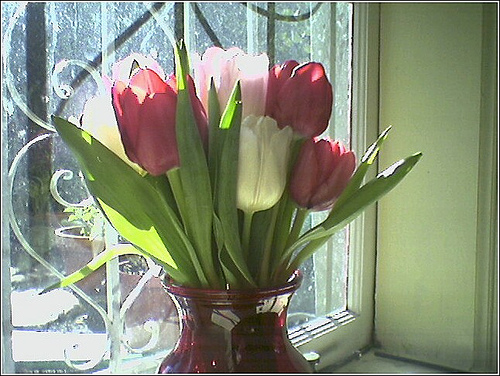
Flower: tulip